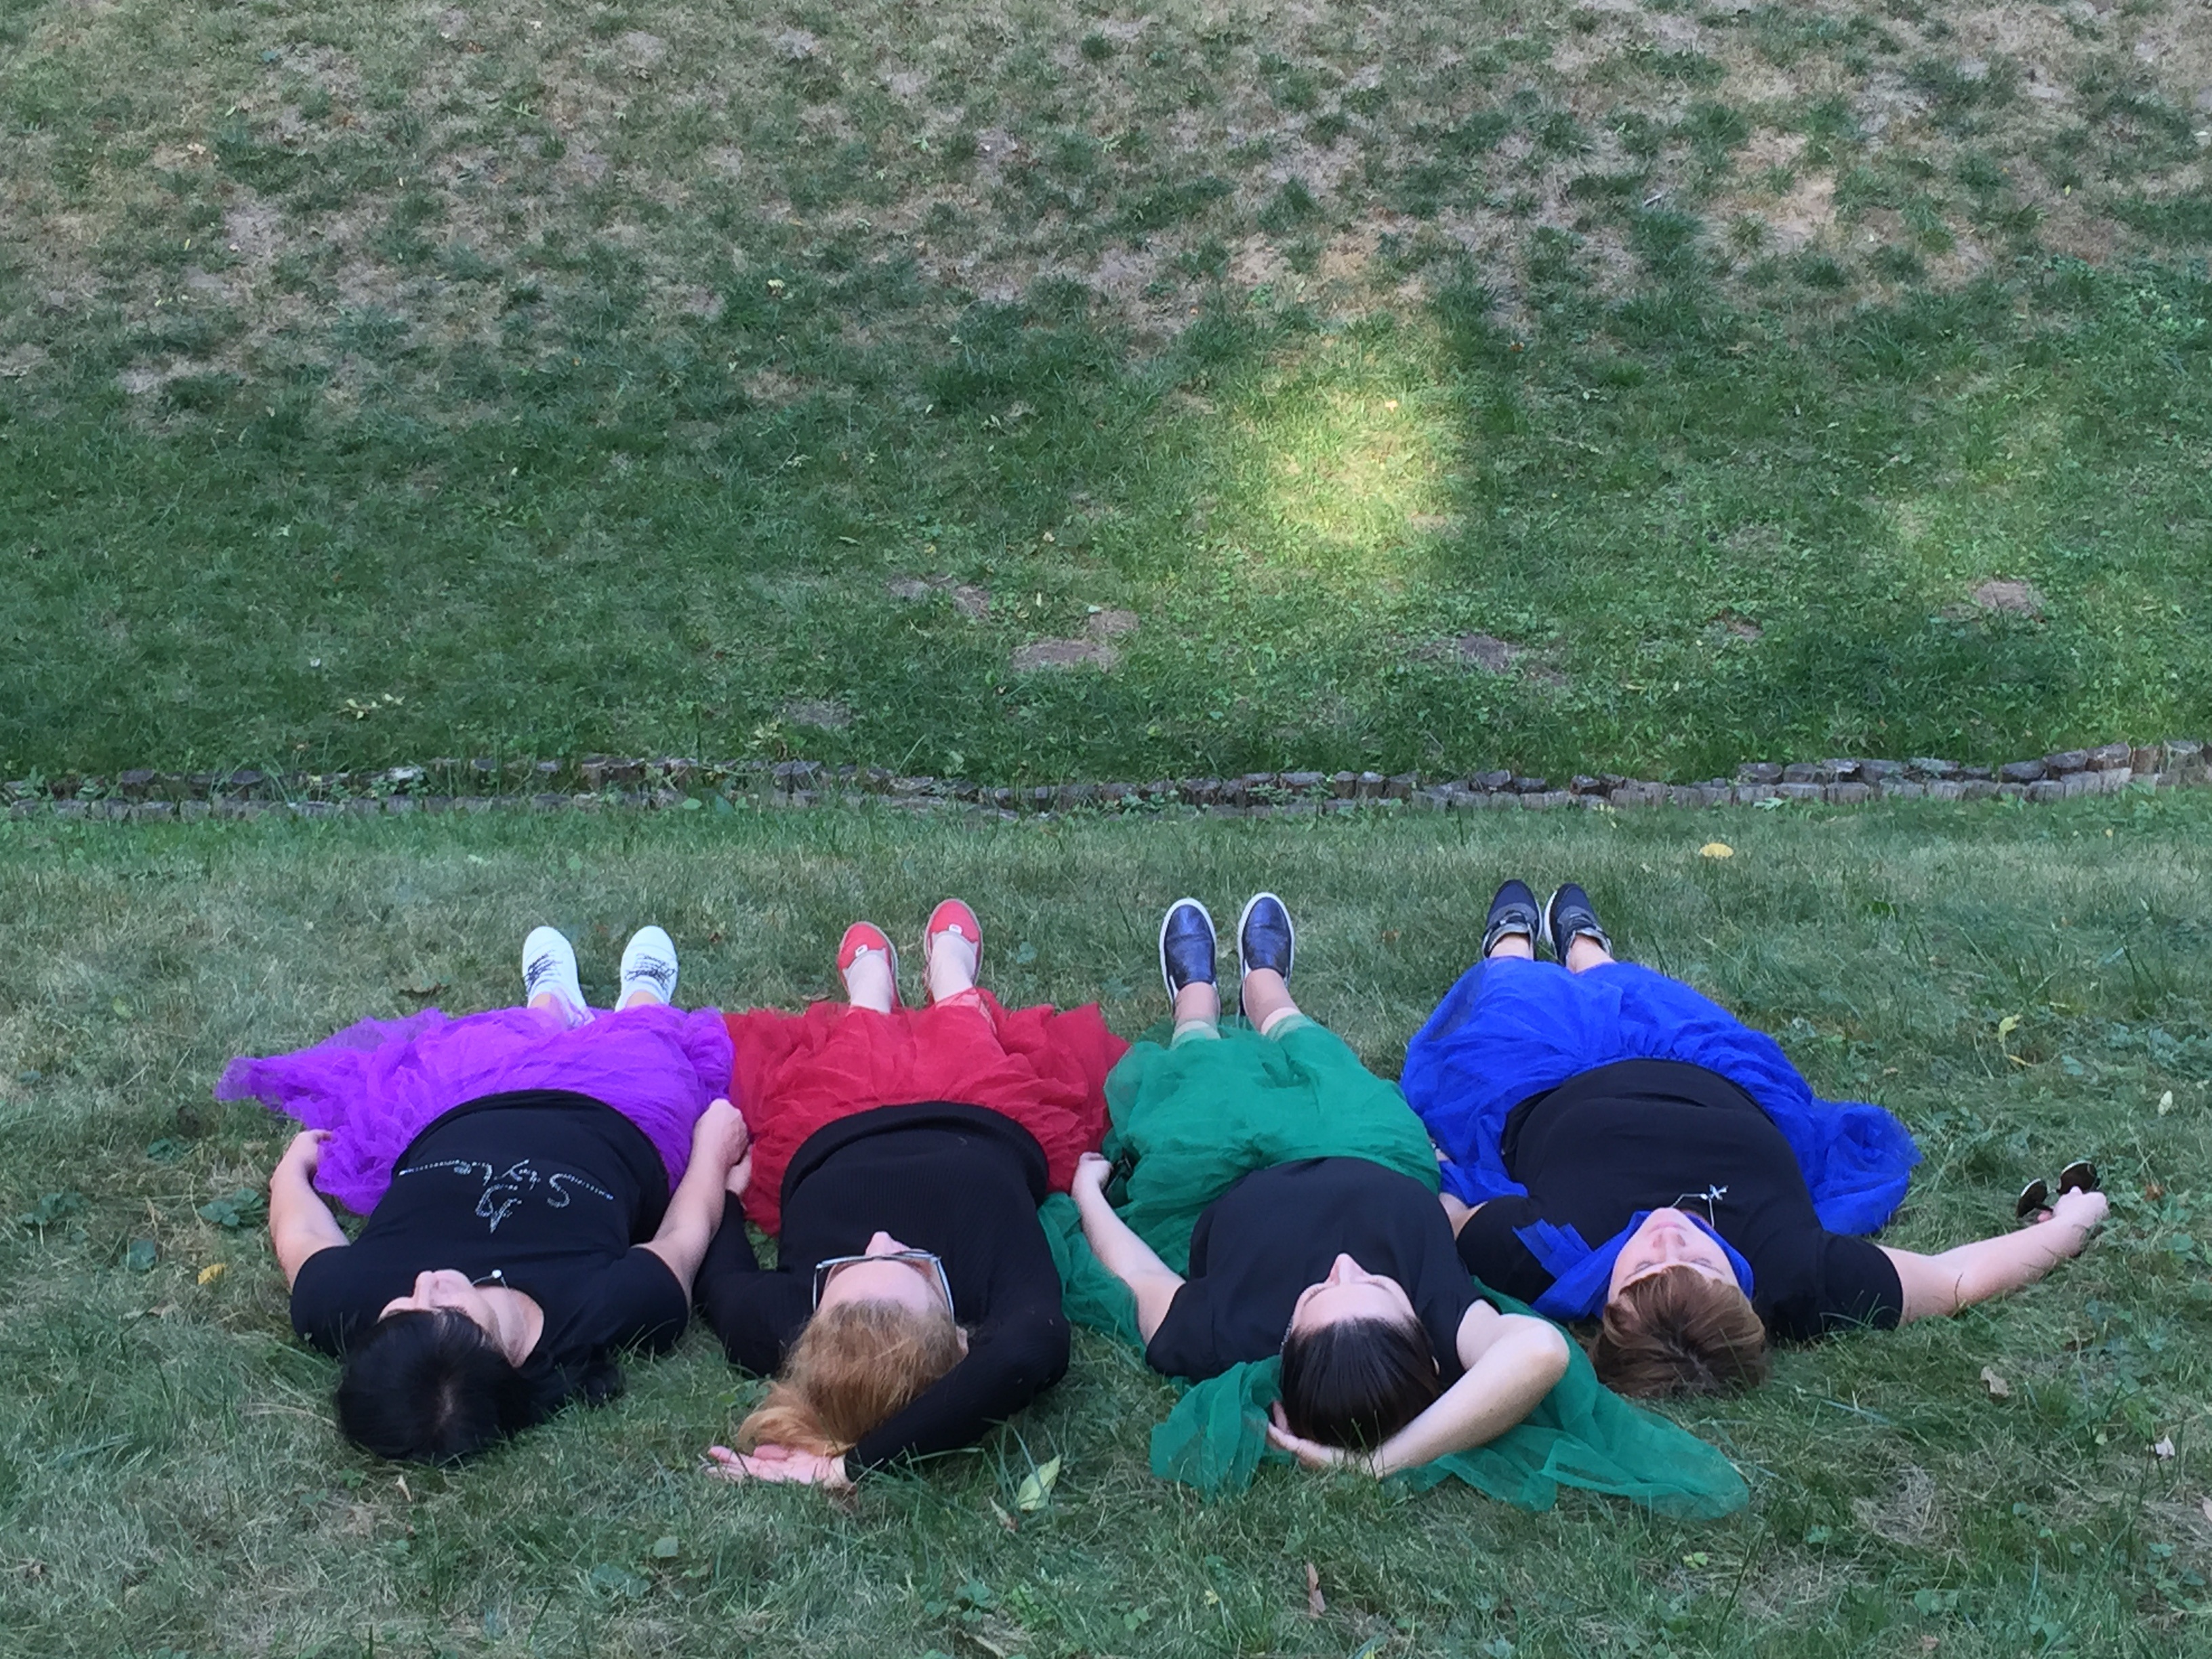
nature, grass, bird, flower, summer, girls, sports, lying on the grass